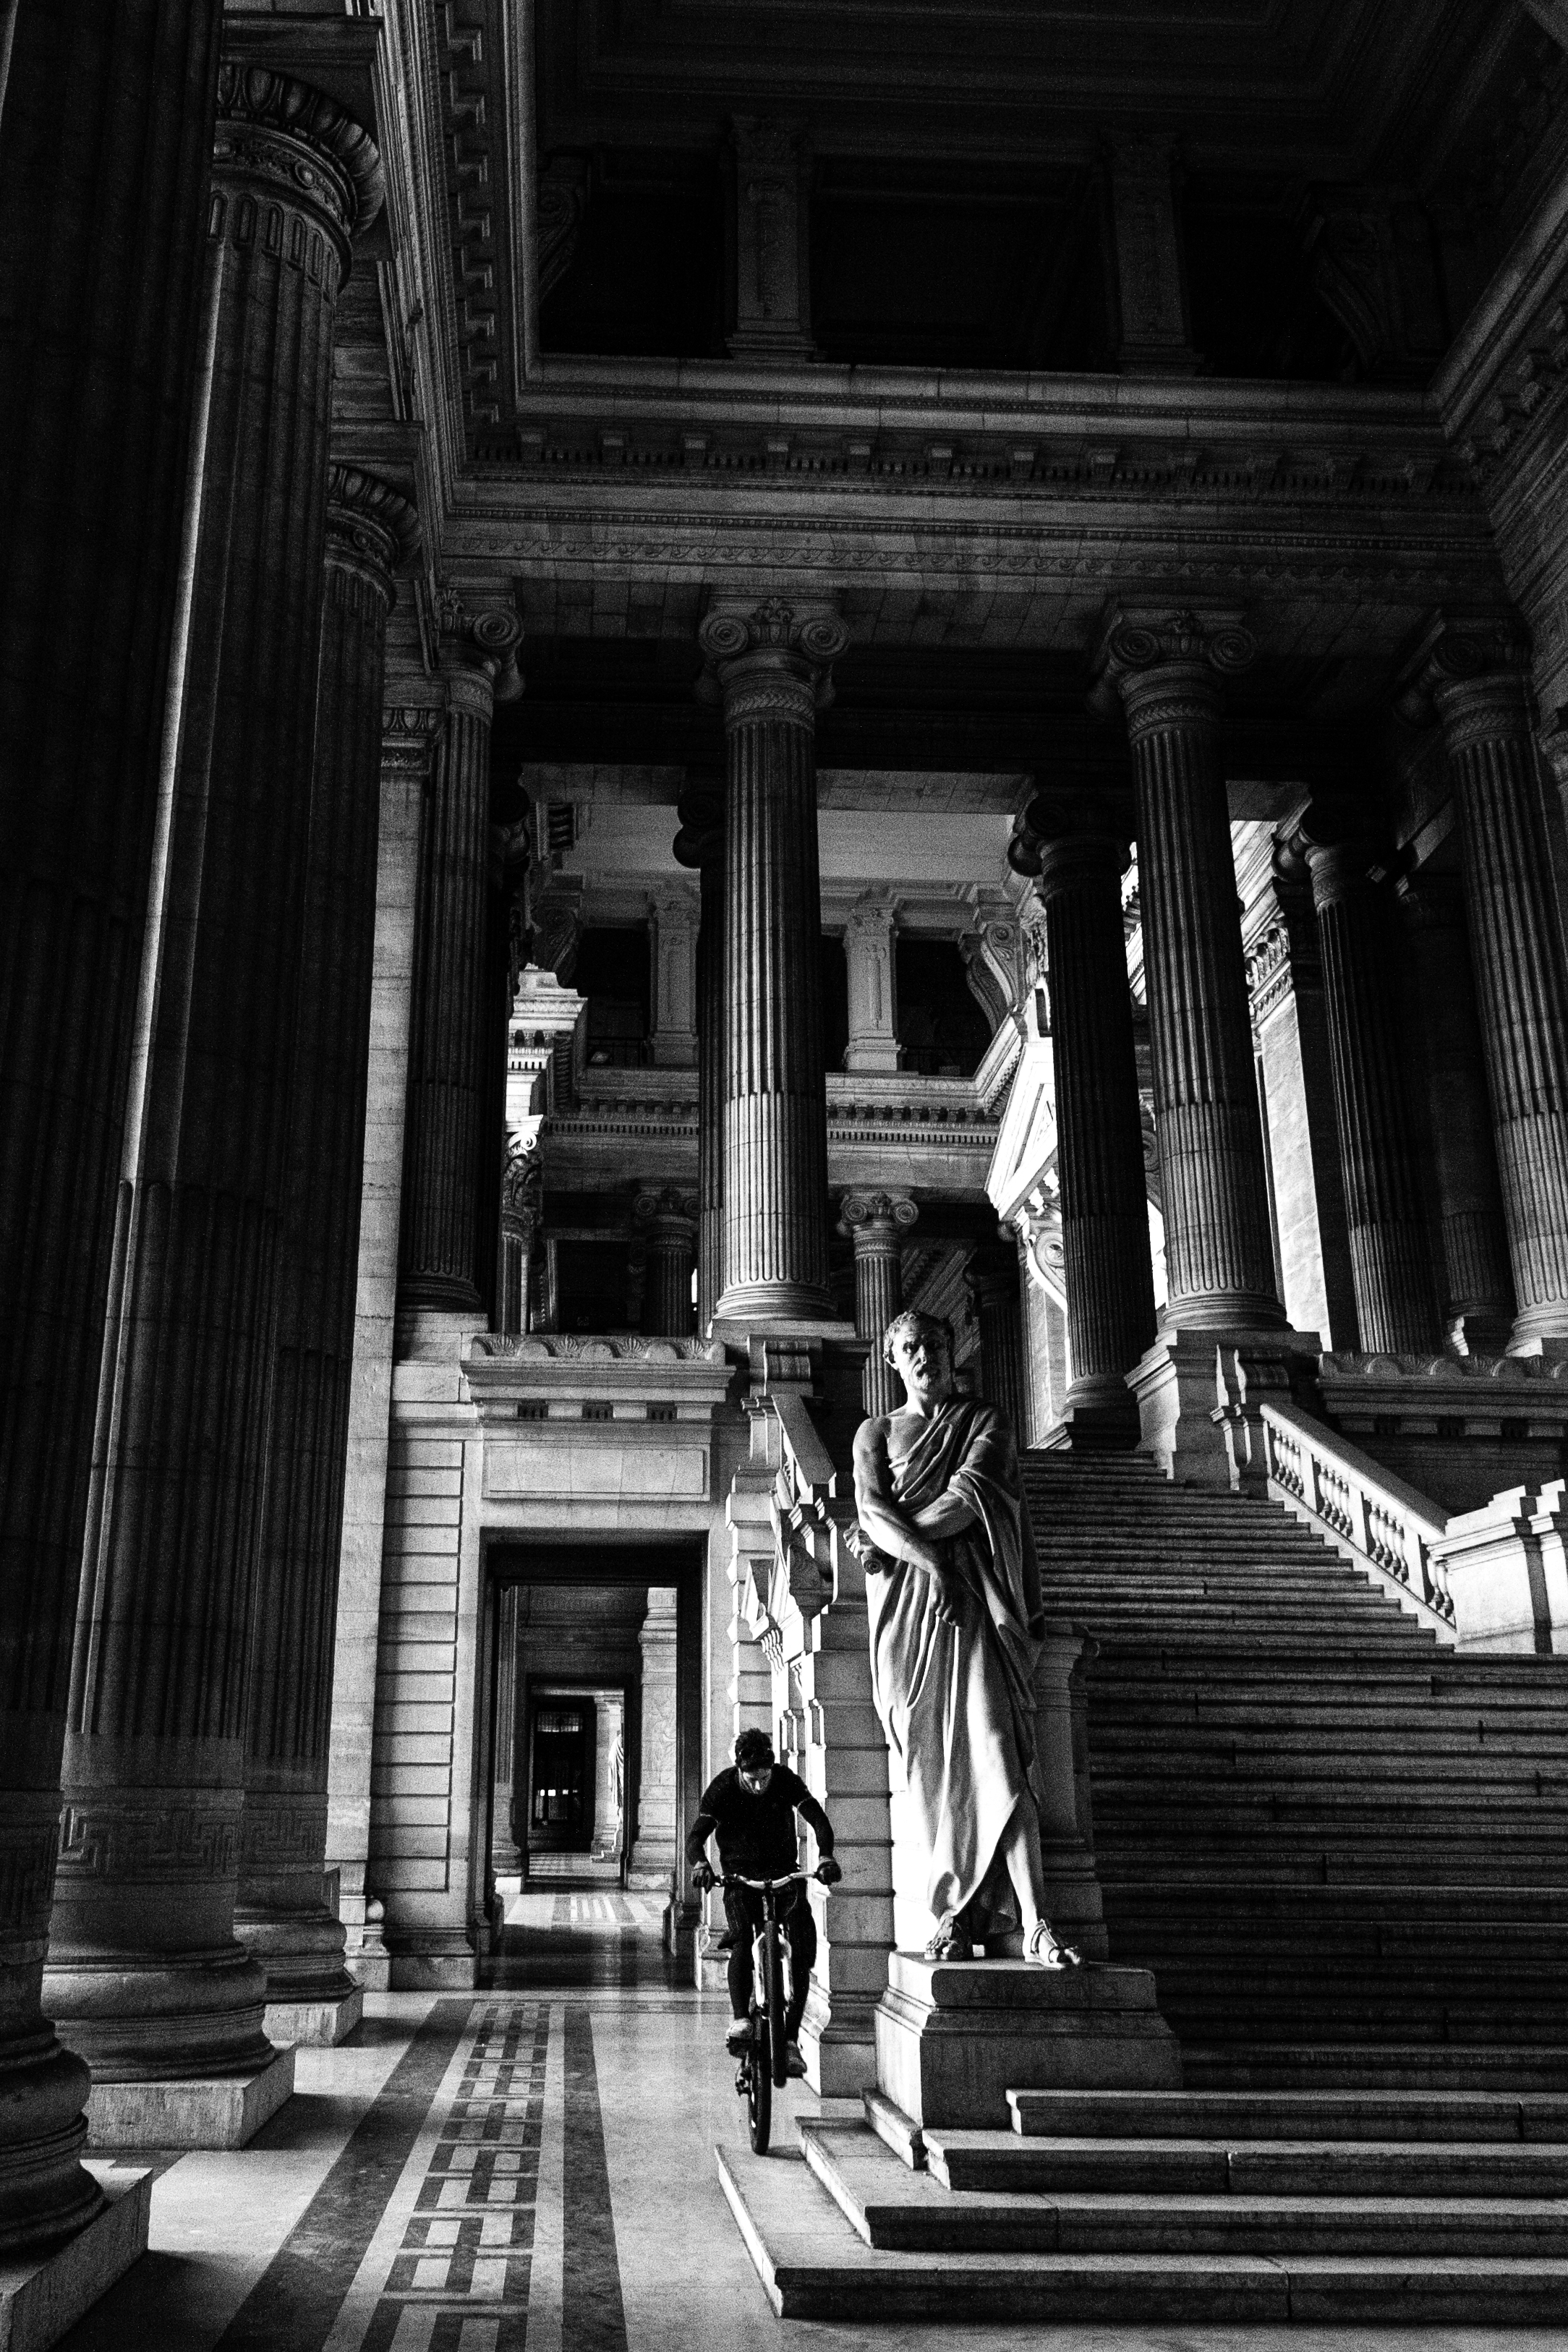
black and white, white, street, photography, statue, column, darkness, black, monochrome, bw, brussels, place, bruxelles, palais, justice, polaert, temple, symmetry, photograph, image, urban area, monochrome photography, film noir